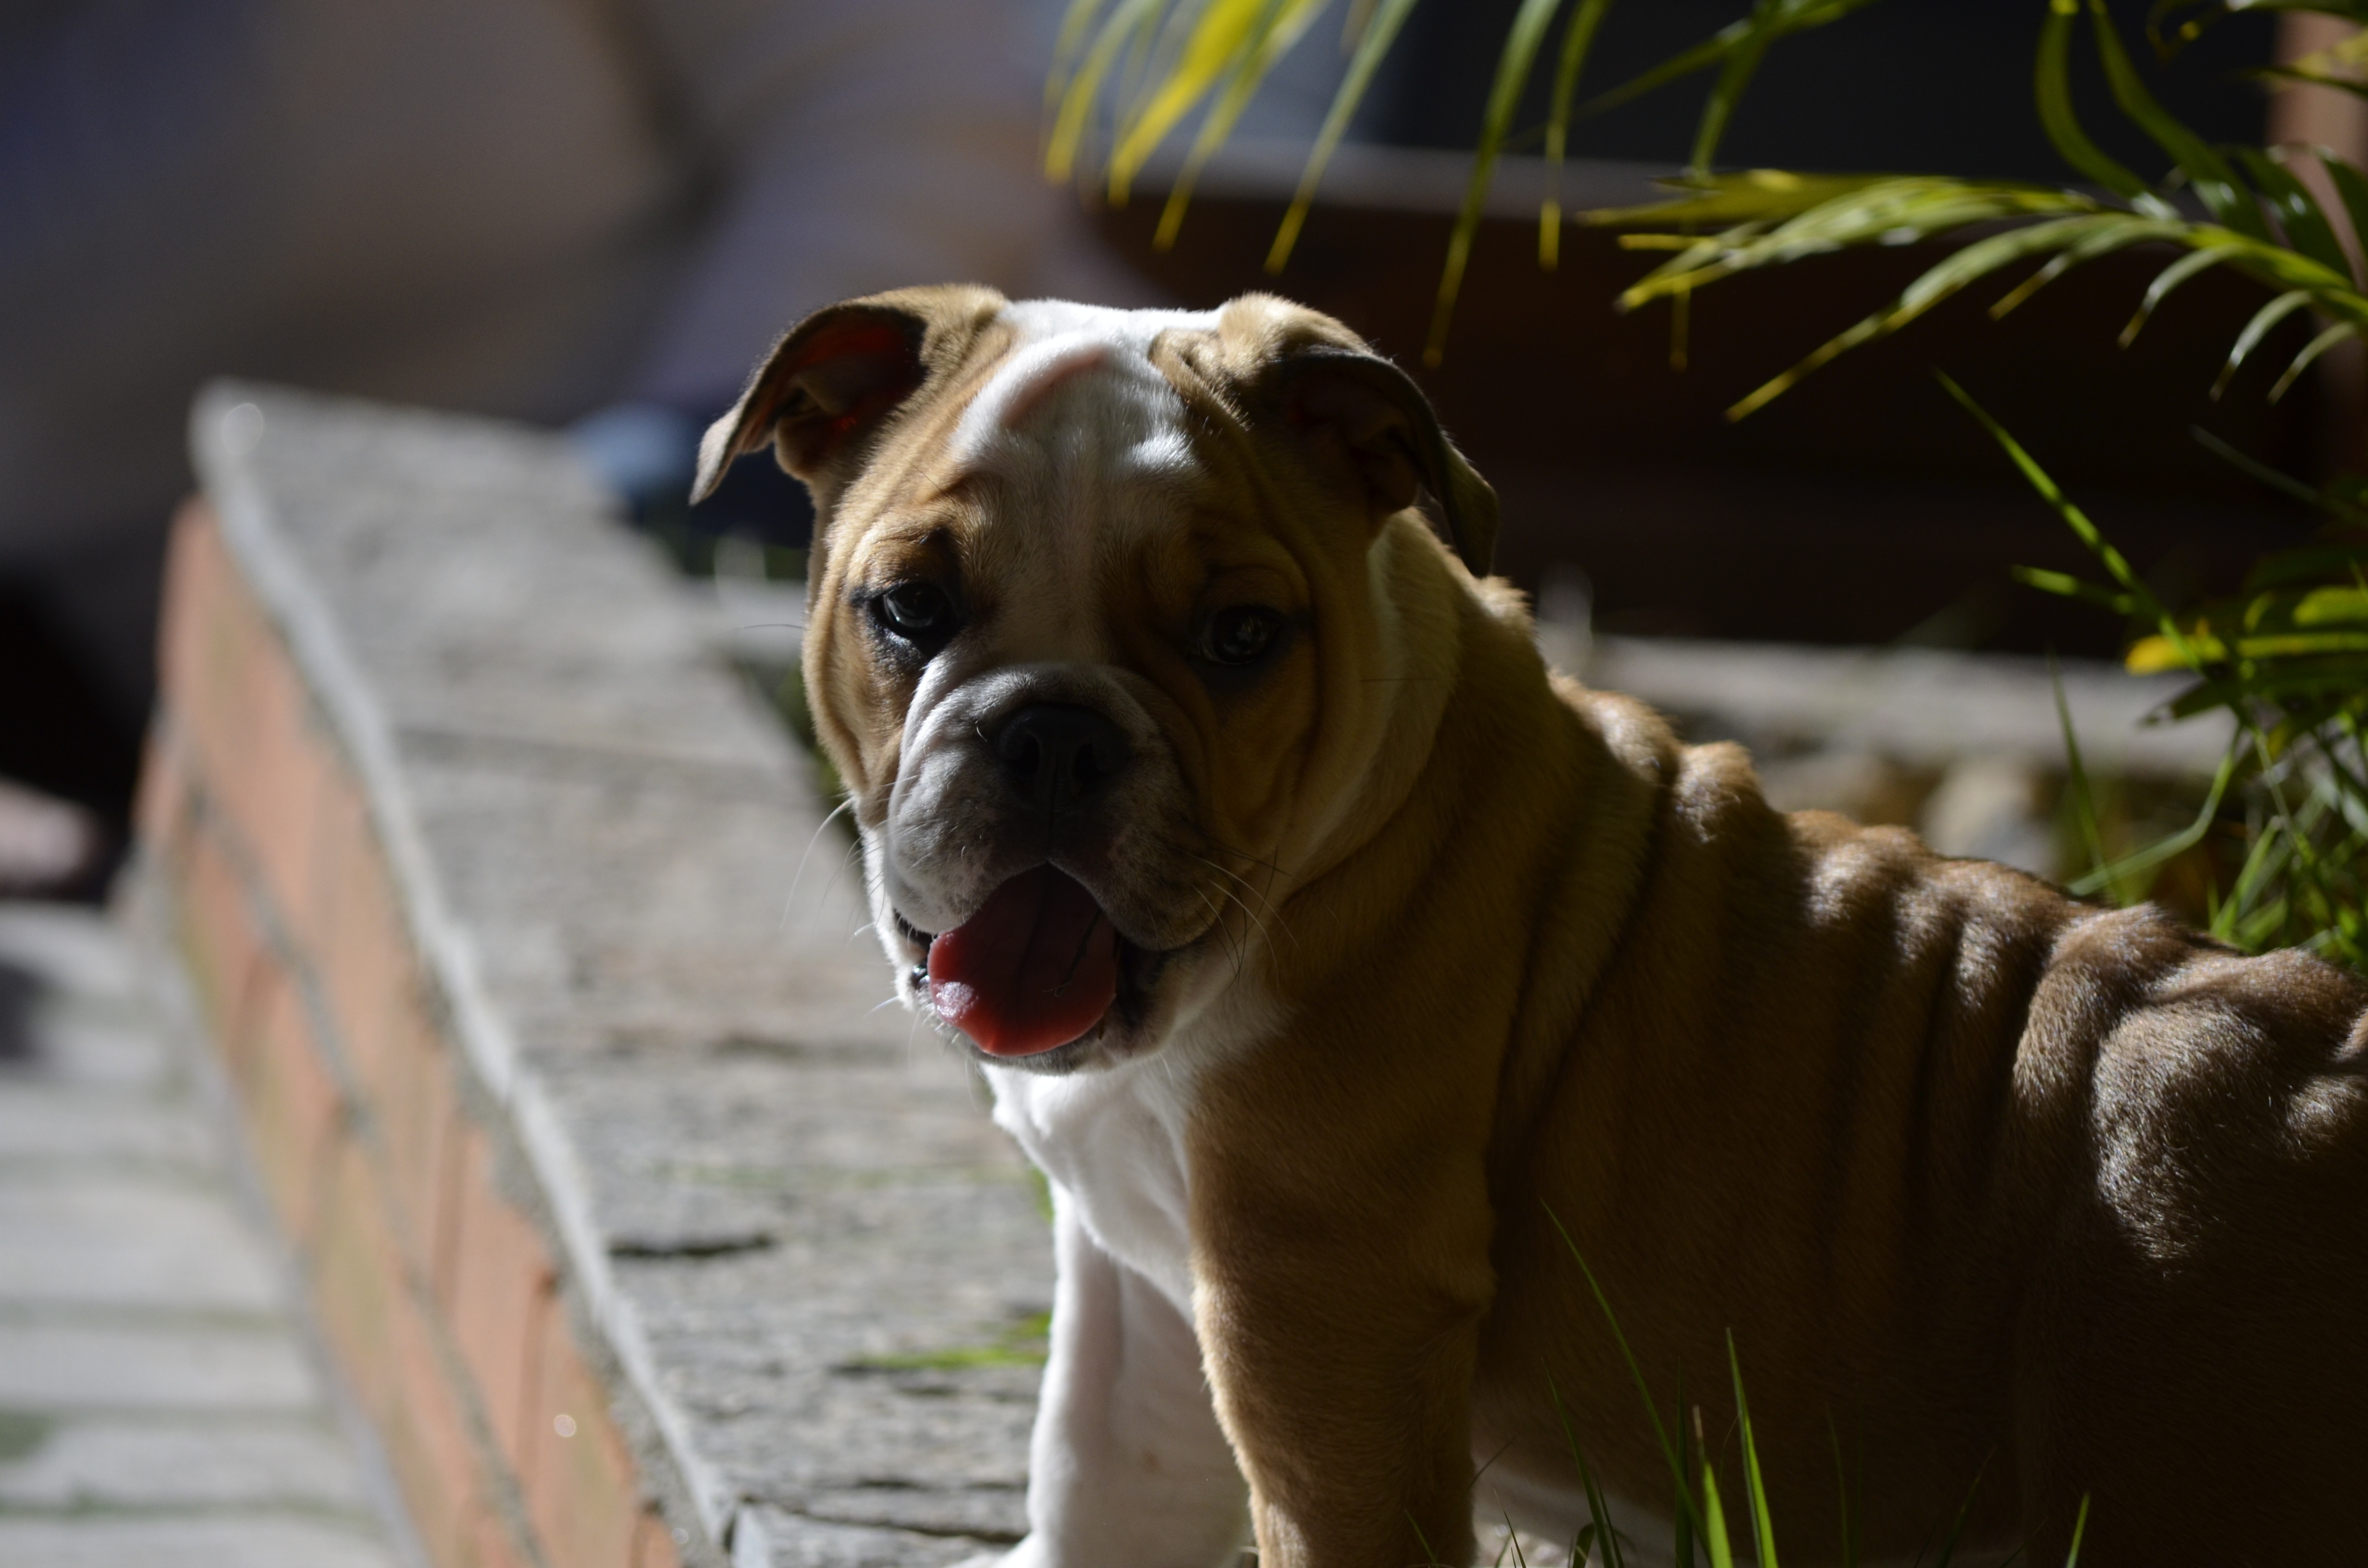
puppy, dog, model, mammal, bulldog, posing, pose, vertebrate, old english bulldog, dog like mammal, carnivoran, olde english bulldogge, british bulldogs, american bulldog